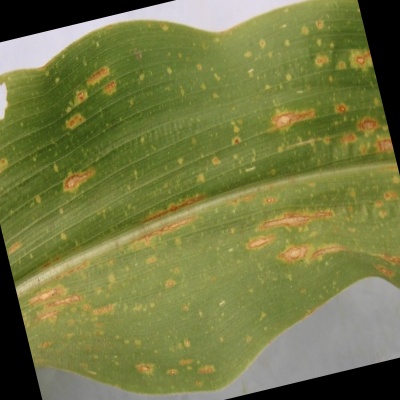
Label: Corn_(Maize)___Leaf_Spot